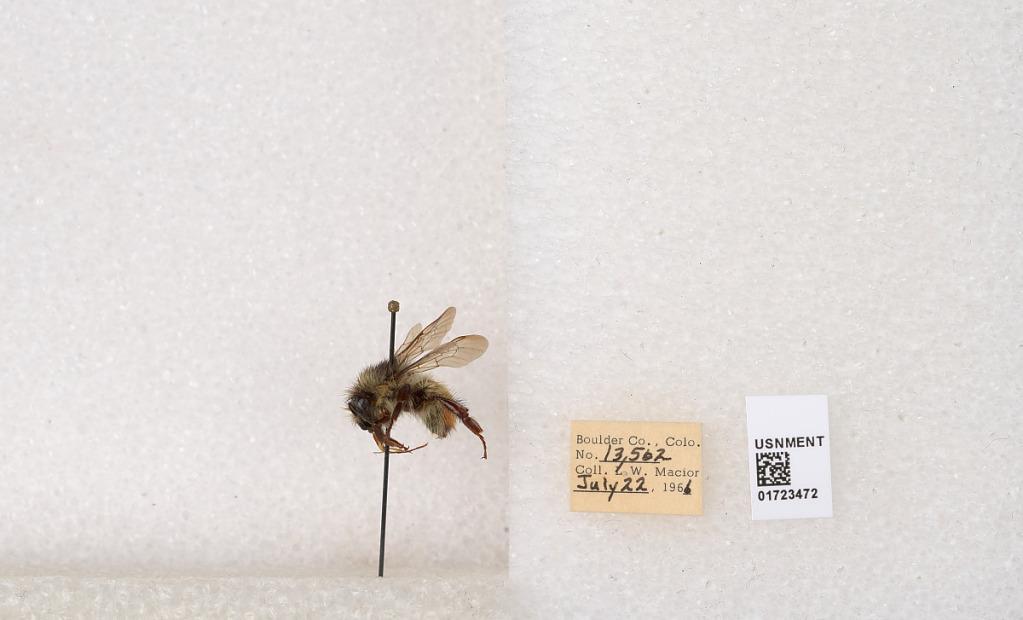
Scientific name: Bombus flavifrons Cresson
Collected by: L. Macior
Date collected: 1966-7-22
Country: United States
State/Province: Colorado
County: Boulder
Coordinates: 40.0925, -105.358